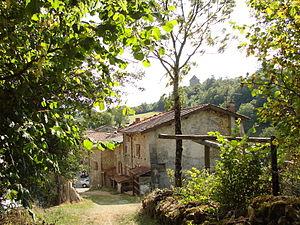
Vue de Bredevent et du château des Allymes (Ambérieu en Bugey)
Ambérieu-en-Bugey est une commune française, située dans le département de l'Ain en région Auvergne-Rhône-Alpes. Elle appartient également à la région naturelle et historique du Bas-Bugey.
Le château des Allymes, « castrum Alemorum », est une ancienne bâtie devenue ancien château fort du XIVᵉ siècle, rebâti au XVIᵉ siècle et restauré au XIXᵉ siècle, centre de la seigneurie des Allymes, qui se dresse au hameau de Brey de Vent à quelques kilomètres du hameau des Allymes sur la commune d'Ambérieu-en-Bugey dans le département de l'Ain, en région Auvergne-Rhône-Alpes. C'est le seul exemplaire de forteresse médiévale du Bugey.